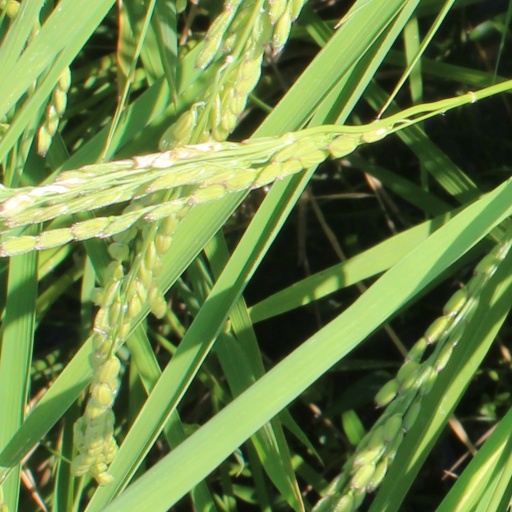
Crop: rice